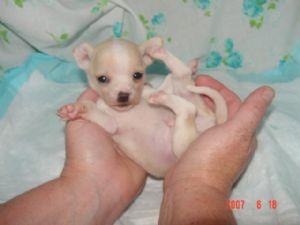
Chihuahua